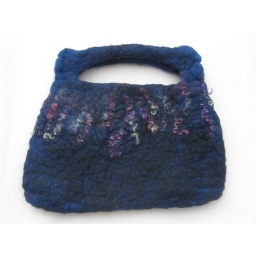
Wet Felted alpaca purse with dyed mohair locks. This bag was made with saphire blue fleece laid over black fleece.